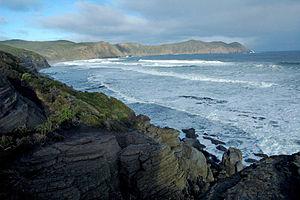
Le cap du Sud-Est, en anglais South East Cape, est le point le plus méridional de l'île de Tasmanie.